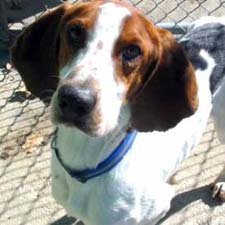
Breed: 223-n000074-English_foxhound